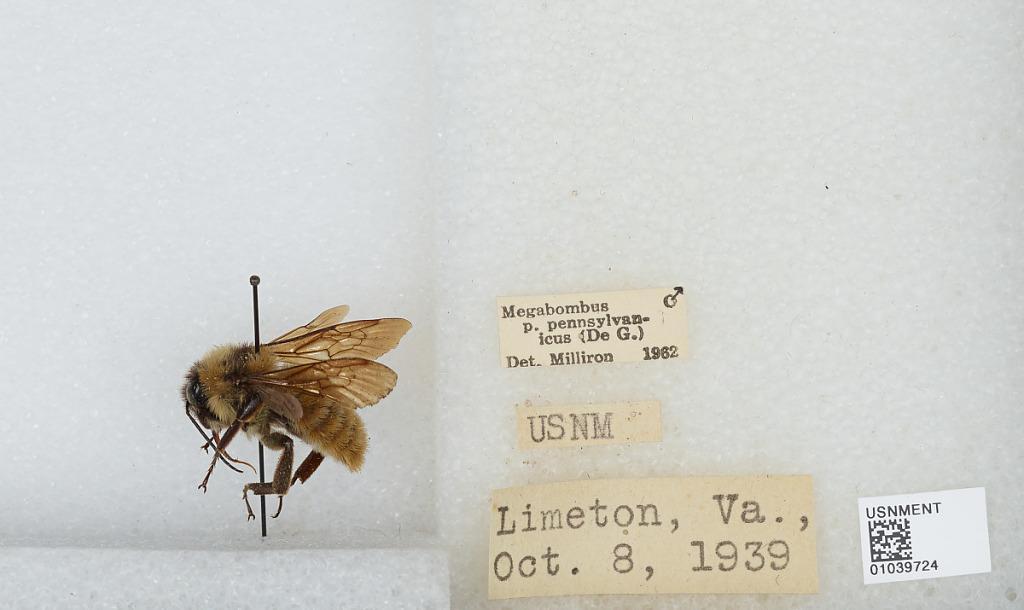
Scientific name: Bombus (Fervidobombus) pensylvanicus pensylvanicus (De Geer)
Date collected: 1939-10-8
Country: United States
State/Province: Virginia
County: Warren
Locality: Limeton
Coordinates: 38.8546, -78.2767
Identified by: Milliron